Nem chua

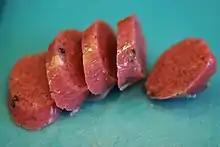
Sliced "nem chua" sausage.

In France and Belgium, "nem chua" is frequently found on the market because it corresponds to the food tastes of people from the South, the majority among the Vietnamese diaspora. "Nem chua" are sold in Asian stores in the form of small square packets, wrapped in pink paper, in nets of 10 pieces, or in the form of a large sausage of 200 g in plastic. There are two dates that correspond to the maturation of meat (start and end dates). They are consumed between the two dates, often as an apéritif, accompanied by beer. Package inserts in Europe recommend consuming the product cooked.